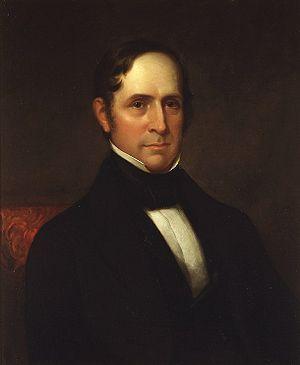
Depuis l'indépendance des États-Unis, l'État de Caroline du Nord élit deux sénateurs, membres du Sénat fédéral.